John Dixon Butler

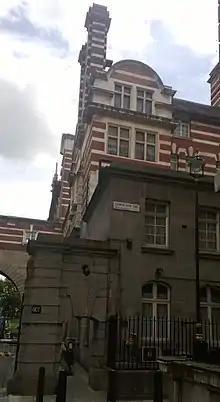
Former Canon Row Police Station, Victoria Embankment

Dixon Butler completed about 200 buildings during his career, nearly all police stations, and around 10 courthouses; around 58 buildings survive. He designed Northwood Police Station in the Old English style, sensitive to the fact that at that time, Northwood was semi-rural, whilst acknowledging the proximity to London, through its station on the London Underground Metropolitan line. He designed similar police stations at Pinner and Kew, with the one at Pinner, designed in 1897, being the most domesticated of all his stations; it was equipped with living quarters for a married sergeant and his family, including two bedrooms, a living room, a scullery and a larder, a lobby, waiting room, inspector's office, charge room, parade room, three cells, a stable for two horses and an attached ambulance shed.